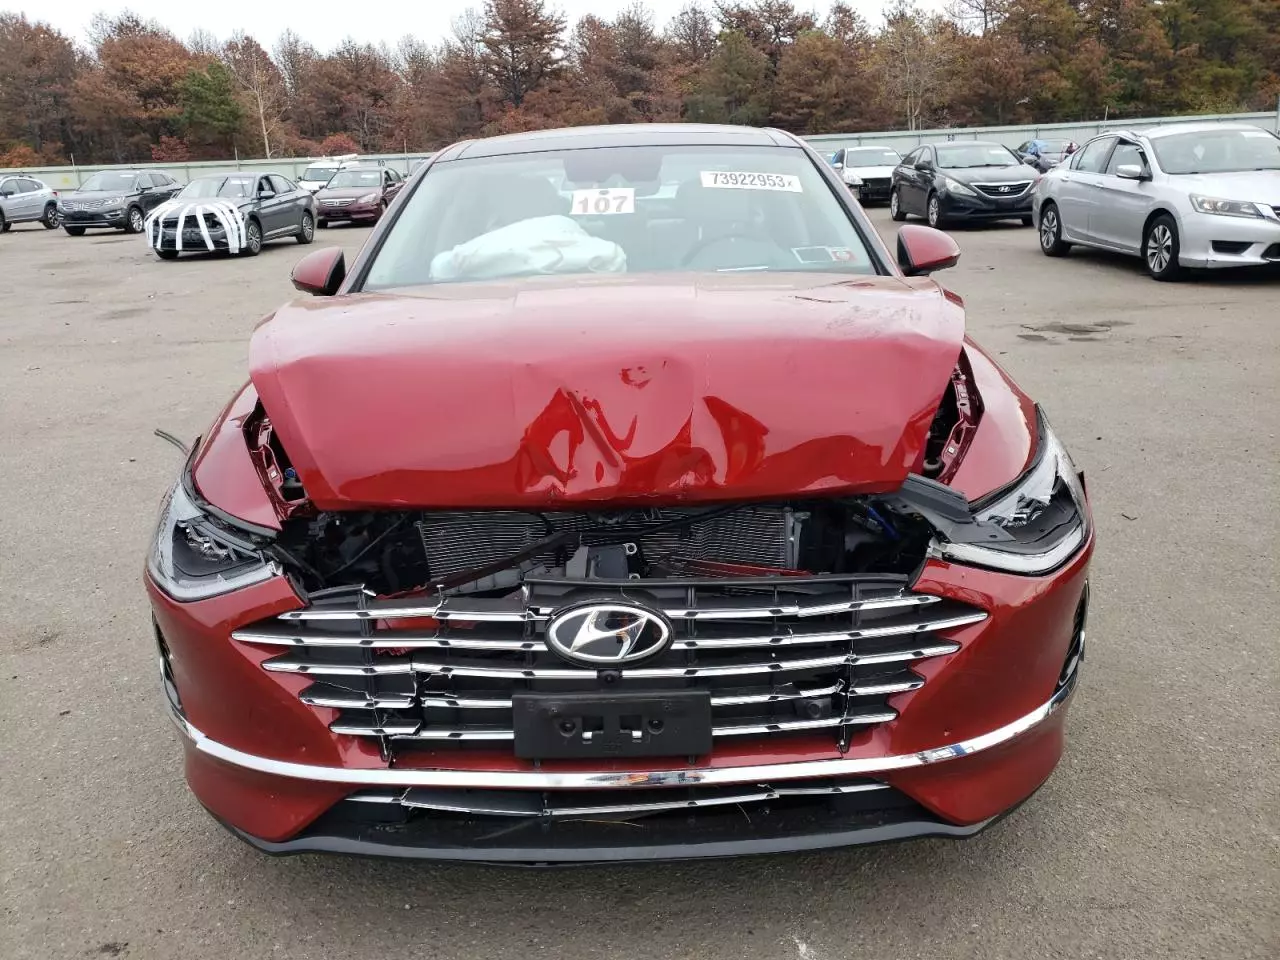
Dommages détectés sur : plaque d'immatriculation avant, pare-choc avant, feu avant droit, feu avant gauche, capot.
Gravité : mineur